5th Dragoon Guards

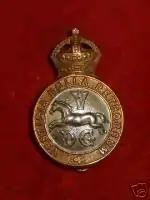
Badge of the 5th Dragoon Guards

The 5th (Princess Charlotte of Wales's) Dragoon Guards was a British army cavalry regiment, officially raised in January 1686 as Shrewsbury's Regiment of Horse or the Earl of Shrewsbury's Horse.